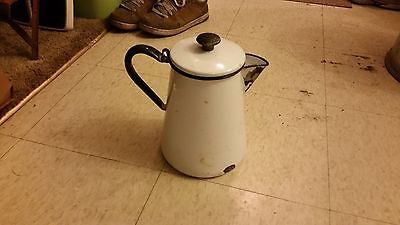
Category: kettle